Robert Clive

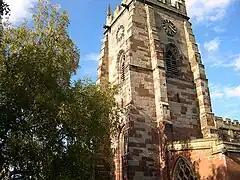
St Mary's Church, Market Drayton, whose tower Clive is reputed to have climbed

Clive's father was known to have a temper, which the boy apparently inherited. For reasons that are unknown, Clive was sent to live with his mother's sister in Manchester while still a toddler. The site is now Hope Hospital. Biographer Robert Harvey suggests that this move was made because Clive's father was busy in London trying to provide for the family. Daniel Bayley, the sister's husband, reported that the boy was "out of measure addicted to fighting". He was a regular troublemaker in the schools to which he was sent. When he was older he and a gang of teenagers established a protection racket that vandalised the shops of uncooperative merchants in Market Drayton. [Note : the original of these stories first occurs in John Malcolm's 1836 biography which say these were verbal anecdotes given to him, third hand, in 1827, 53 years after Robert Clive's death] There Clive also exhibited fearlessness at an early age. He is reputed to have climbed the tower of St Mary's Parish Church in Market Drayton and perched on a gargoyle, frightening those down below.